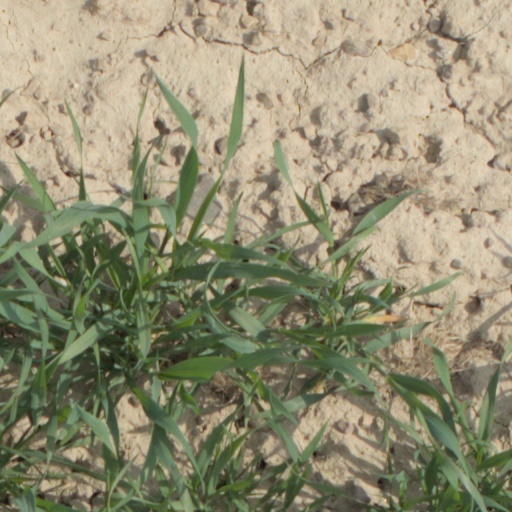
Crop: wheat